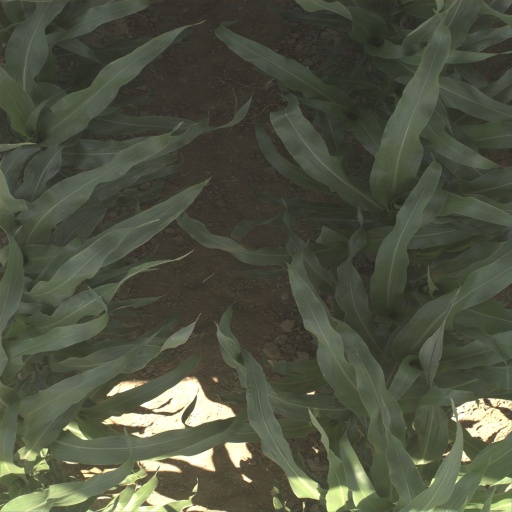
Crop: sorghum